Euspira catena

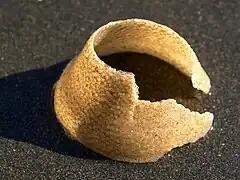
The sand collar egg mass of "Euspira catena"

The rounded shell is thin and polished and brownish-yellow, with a row of reddish markings just below the suture of the last whorl. It can grow to about and has a short spire and seven rounded whorls separated with distinct sutures. The lowest whorl occupies about 90% of the volume. It has a large umbilicus and the operculum is ear-shaped and spirally wound.